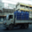
Label: truck